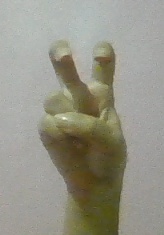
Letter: toot